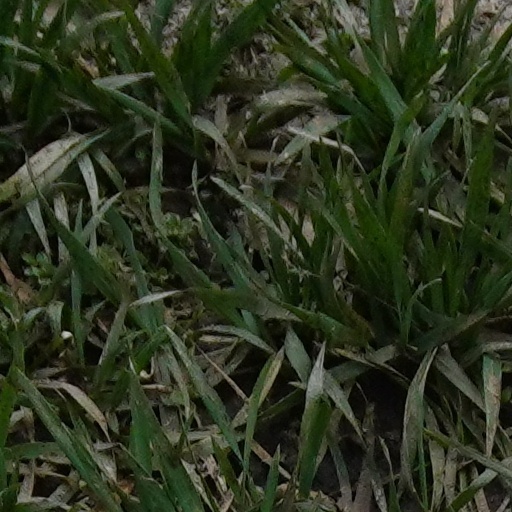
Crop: wheat